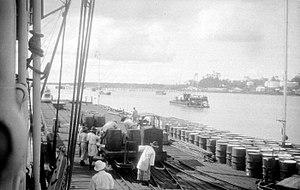
Repronegatief. Tarakan est une île située dans la partie septentrionale de la côte est de «Bornéo néerlandais. En vertu de l'île en 1905 de pétrole a été trouvé. Avec Tarakan Koetai produit un pourcentage important de l'huile de l'Archipel. Cette proportion est passée à près de 55% en 1914 à plus de 70% en 1925. A partir de 1928 cependant, la part due à la forte croissance de la production pétrolière de Sumatra. La production et la transformation de l'huile a été à Bornéo dans les mains des Bataves Petroleum Maatschappij (BPM), une filiale de la société de 'Royal' / Shell. En 1929, il y avait 4000 coolies, en particulier Java, l'île Tarakan tandis que 170 personnes étaient européens. (P. Verger, 2001). Afscheepsteiger Tarakan 14